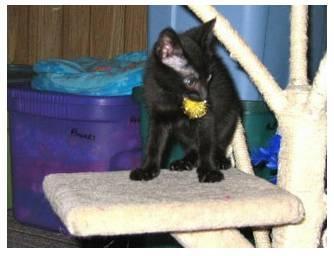
cat